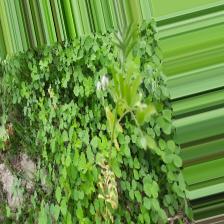
Label: Normal